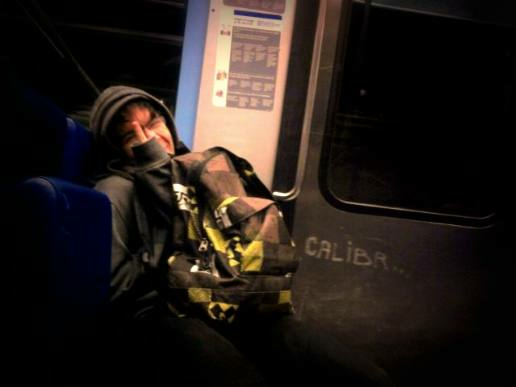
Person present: Yes